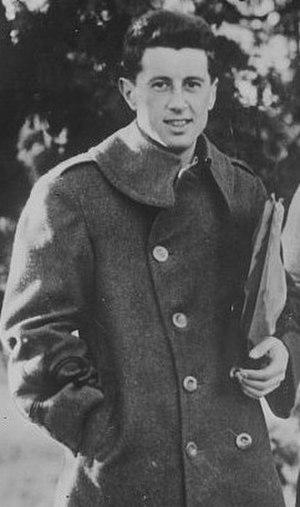
Karl Howell Behr, né le 30 mai 1885 à New York et mort le 15 octobre 1949 dans la même ville, est un avocat et un joueur de tennis membre de l'équipe américaine de Coupe Davis en 1907. Il est sept fois classé parmi les dix meilleurs joueurs du monde : cinquième en 1906, troisième en 1907, huitième en 1909, neuvième en 1911, septième en 1912, troisième en 1914, et quatrième en 1915. Il est également l'un des rescapés du naufrage du Titanic qu'il quitte à bord du canot nᵒ 5.
Richard Norris Williams II, plus connu sous le nom de Richard Williams ou Dick Williams est un joueur de tennis américain. Fils de Charles Duane Williams, il survit de justesse, en 1912, au naufrage du Titanic en atteignant une embarcation à moitié immergée dans l'eau gelée. Un médecin va jusqu'à proposer une amputation des jambes au joueur de tennis, qui refuse.
Charles Duane Williams-White, né le 11 août 1860 et mort le 15 avril 1912 dans l'océan Atlantique, est un avocat de Genève passionné de tennis. La Fédération Internationale de tennis est fondée à son initiative. En avril 1912, il voyage avec son fils Richard Norris Williams à bord du Titanic. Lorsque celui-ci fait naufrage, Charles Duane Williams est tué par la chute de la première cheminée du navire. Son fils survit quant à lui au naufrage et devient joueur de tennis professionnel.